List of birds of Brunei

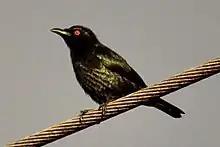
Asian glossy starling

Starlings are small to medium-sized passerine birds. Their flight is strong and direct and they are very gregarious. Their preferred habitat is fairly open country. They eat insects and fruit. Plumage is typically dark with a metallic sheen.